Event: Nepal Earthquake
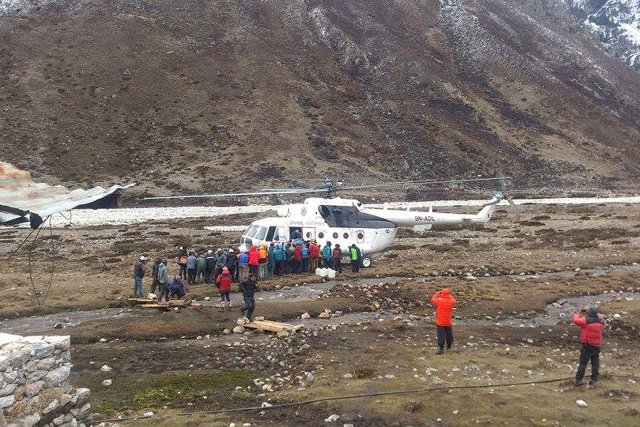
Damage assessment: damage